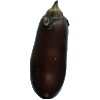
Label: eggplant